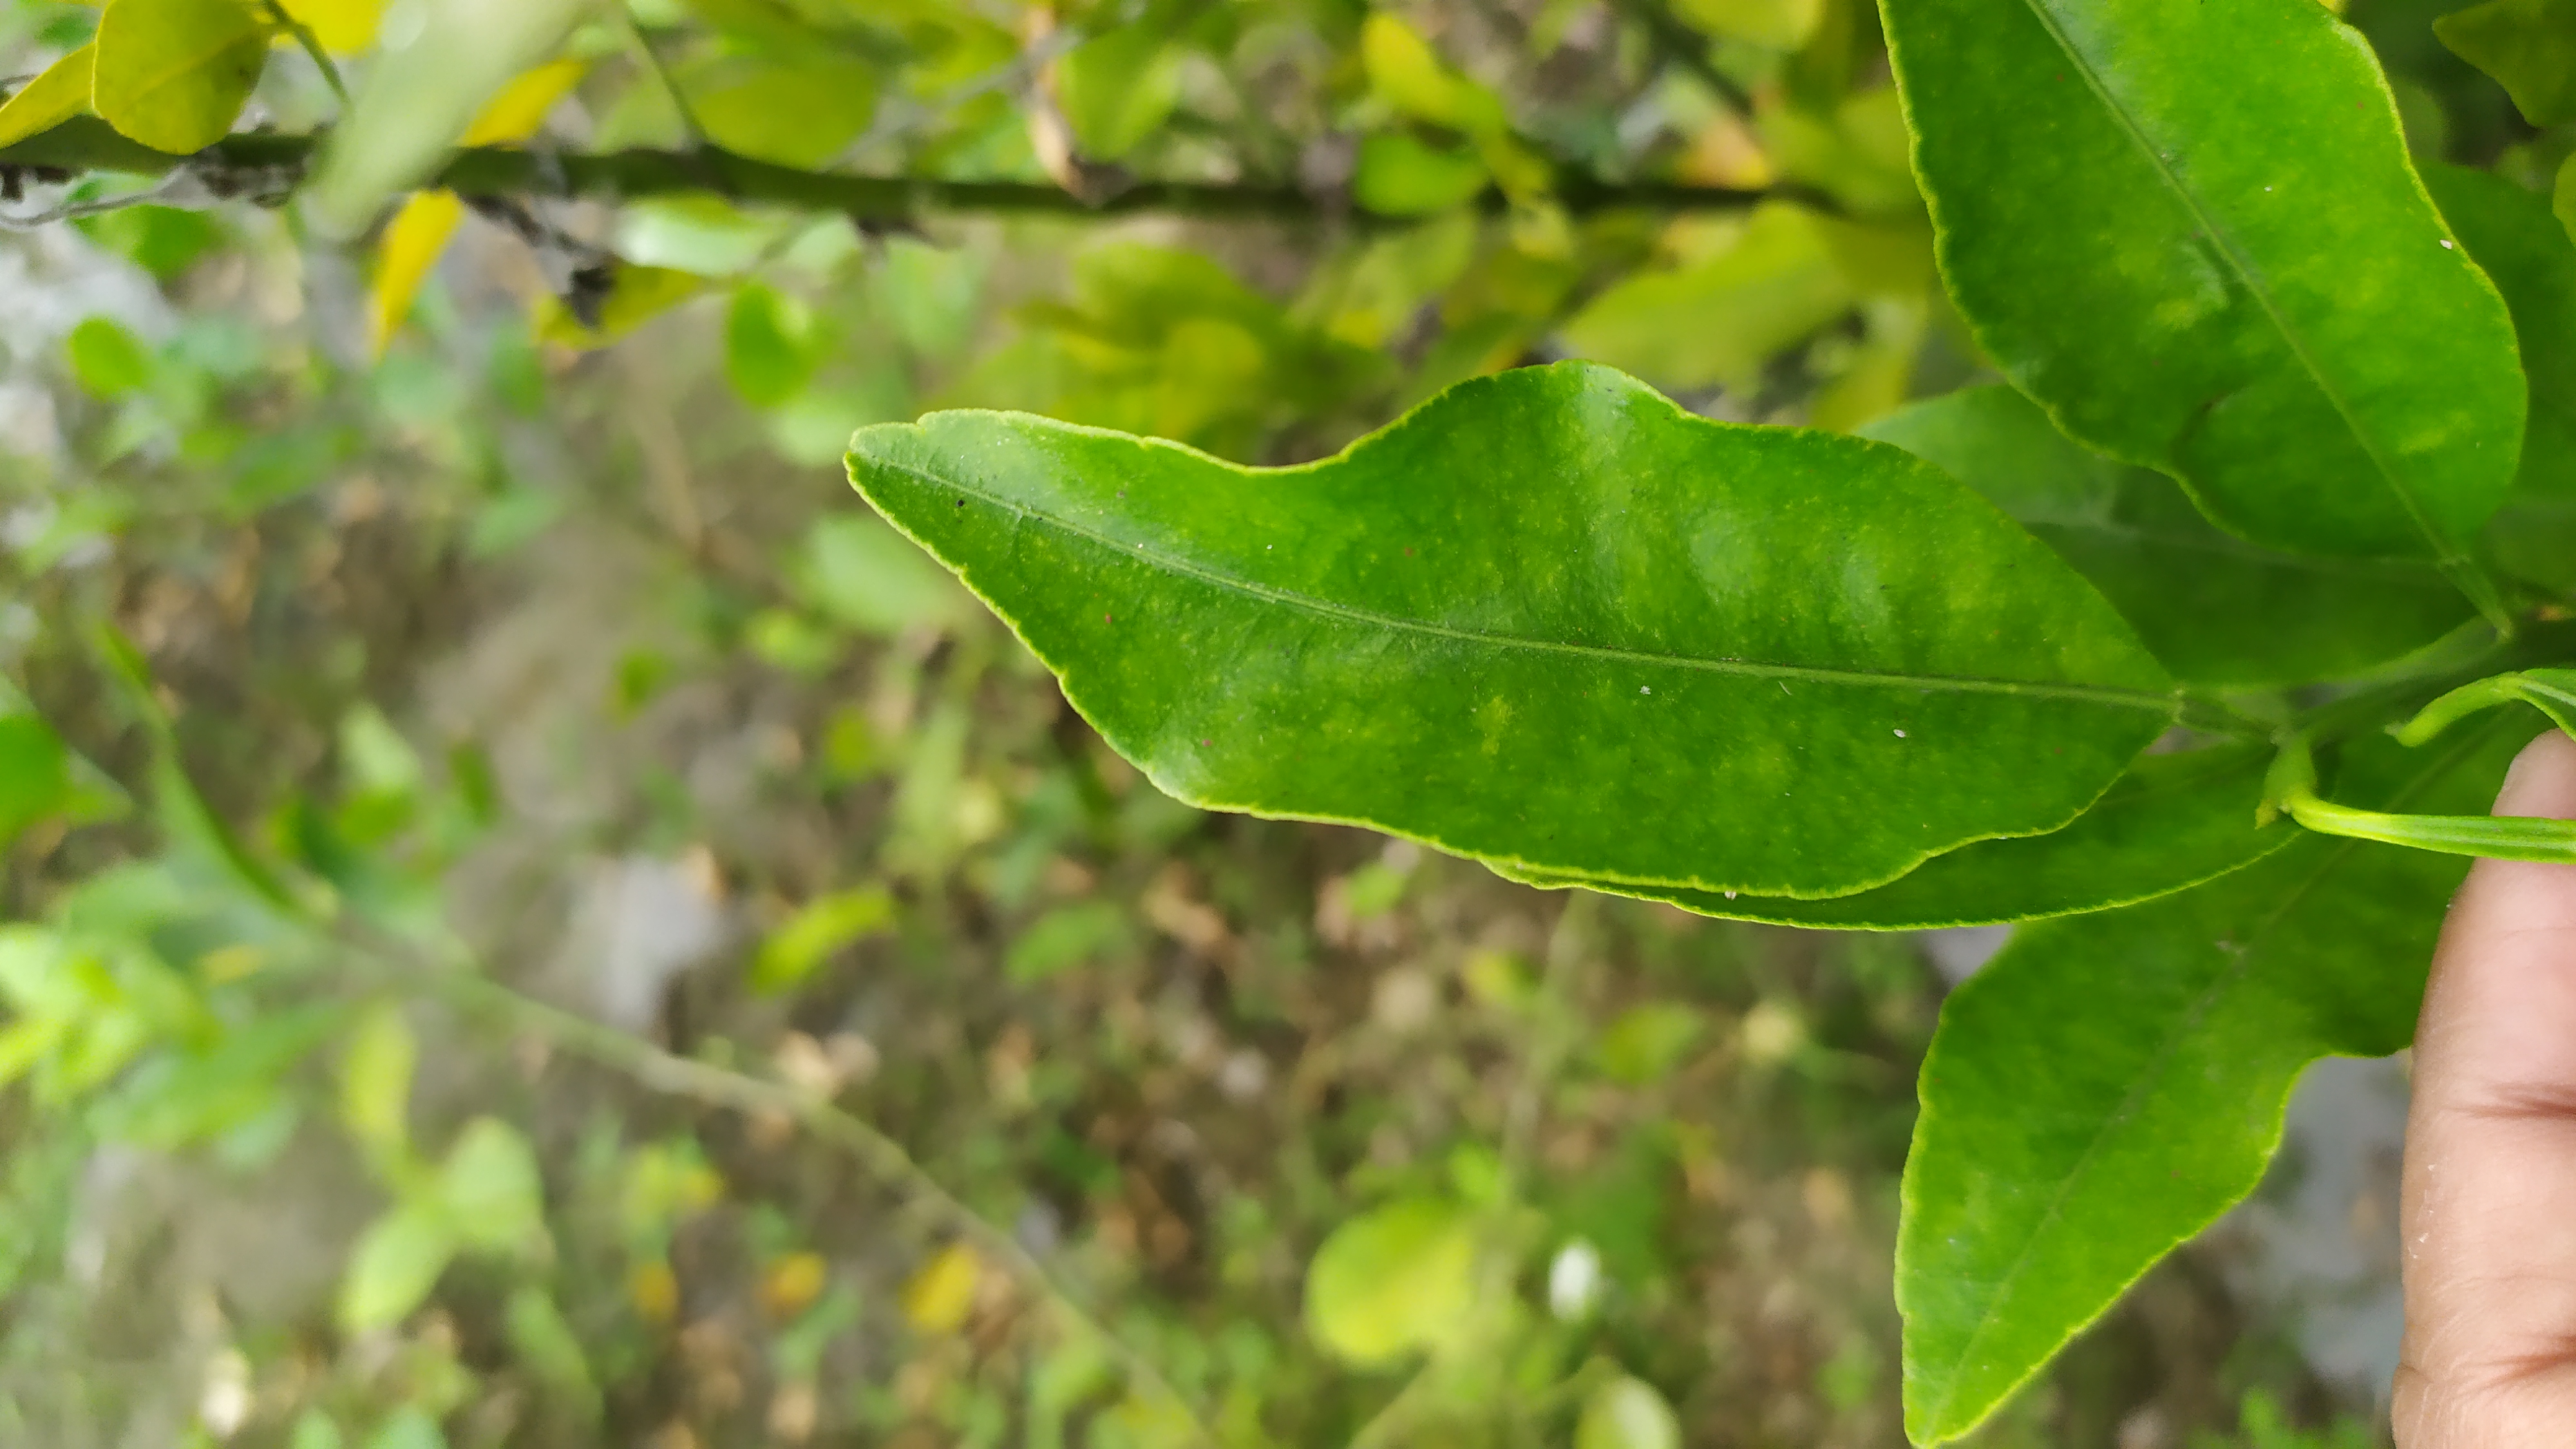
Mandarin leaf variety: Darjeling